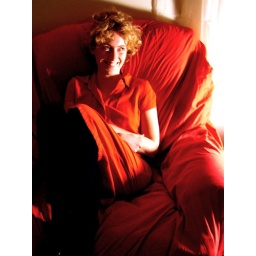
Ainsley and me dressed in criss-crossing red and black outfits the other day for my birthday. here she is in my red chair.